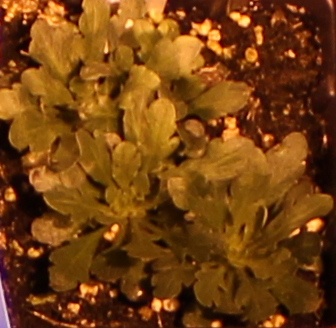
Label: Horseweed